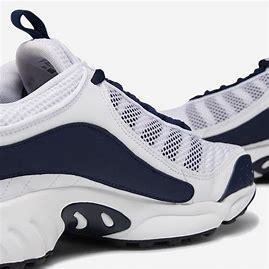
Brand: Reebok
Model: Daytona DMX Ii